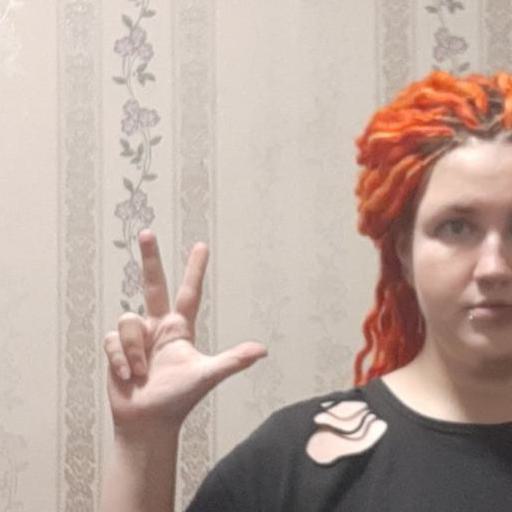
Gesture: three2